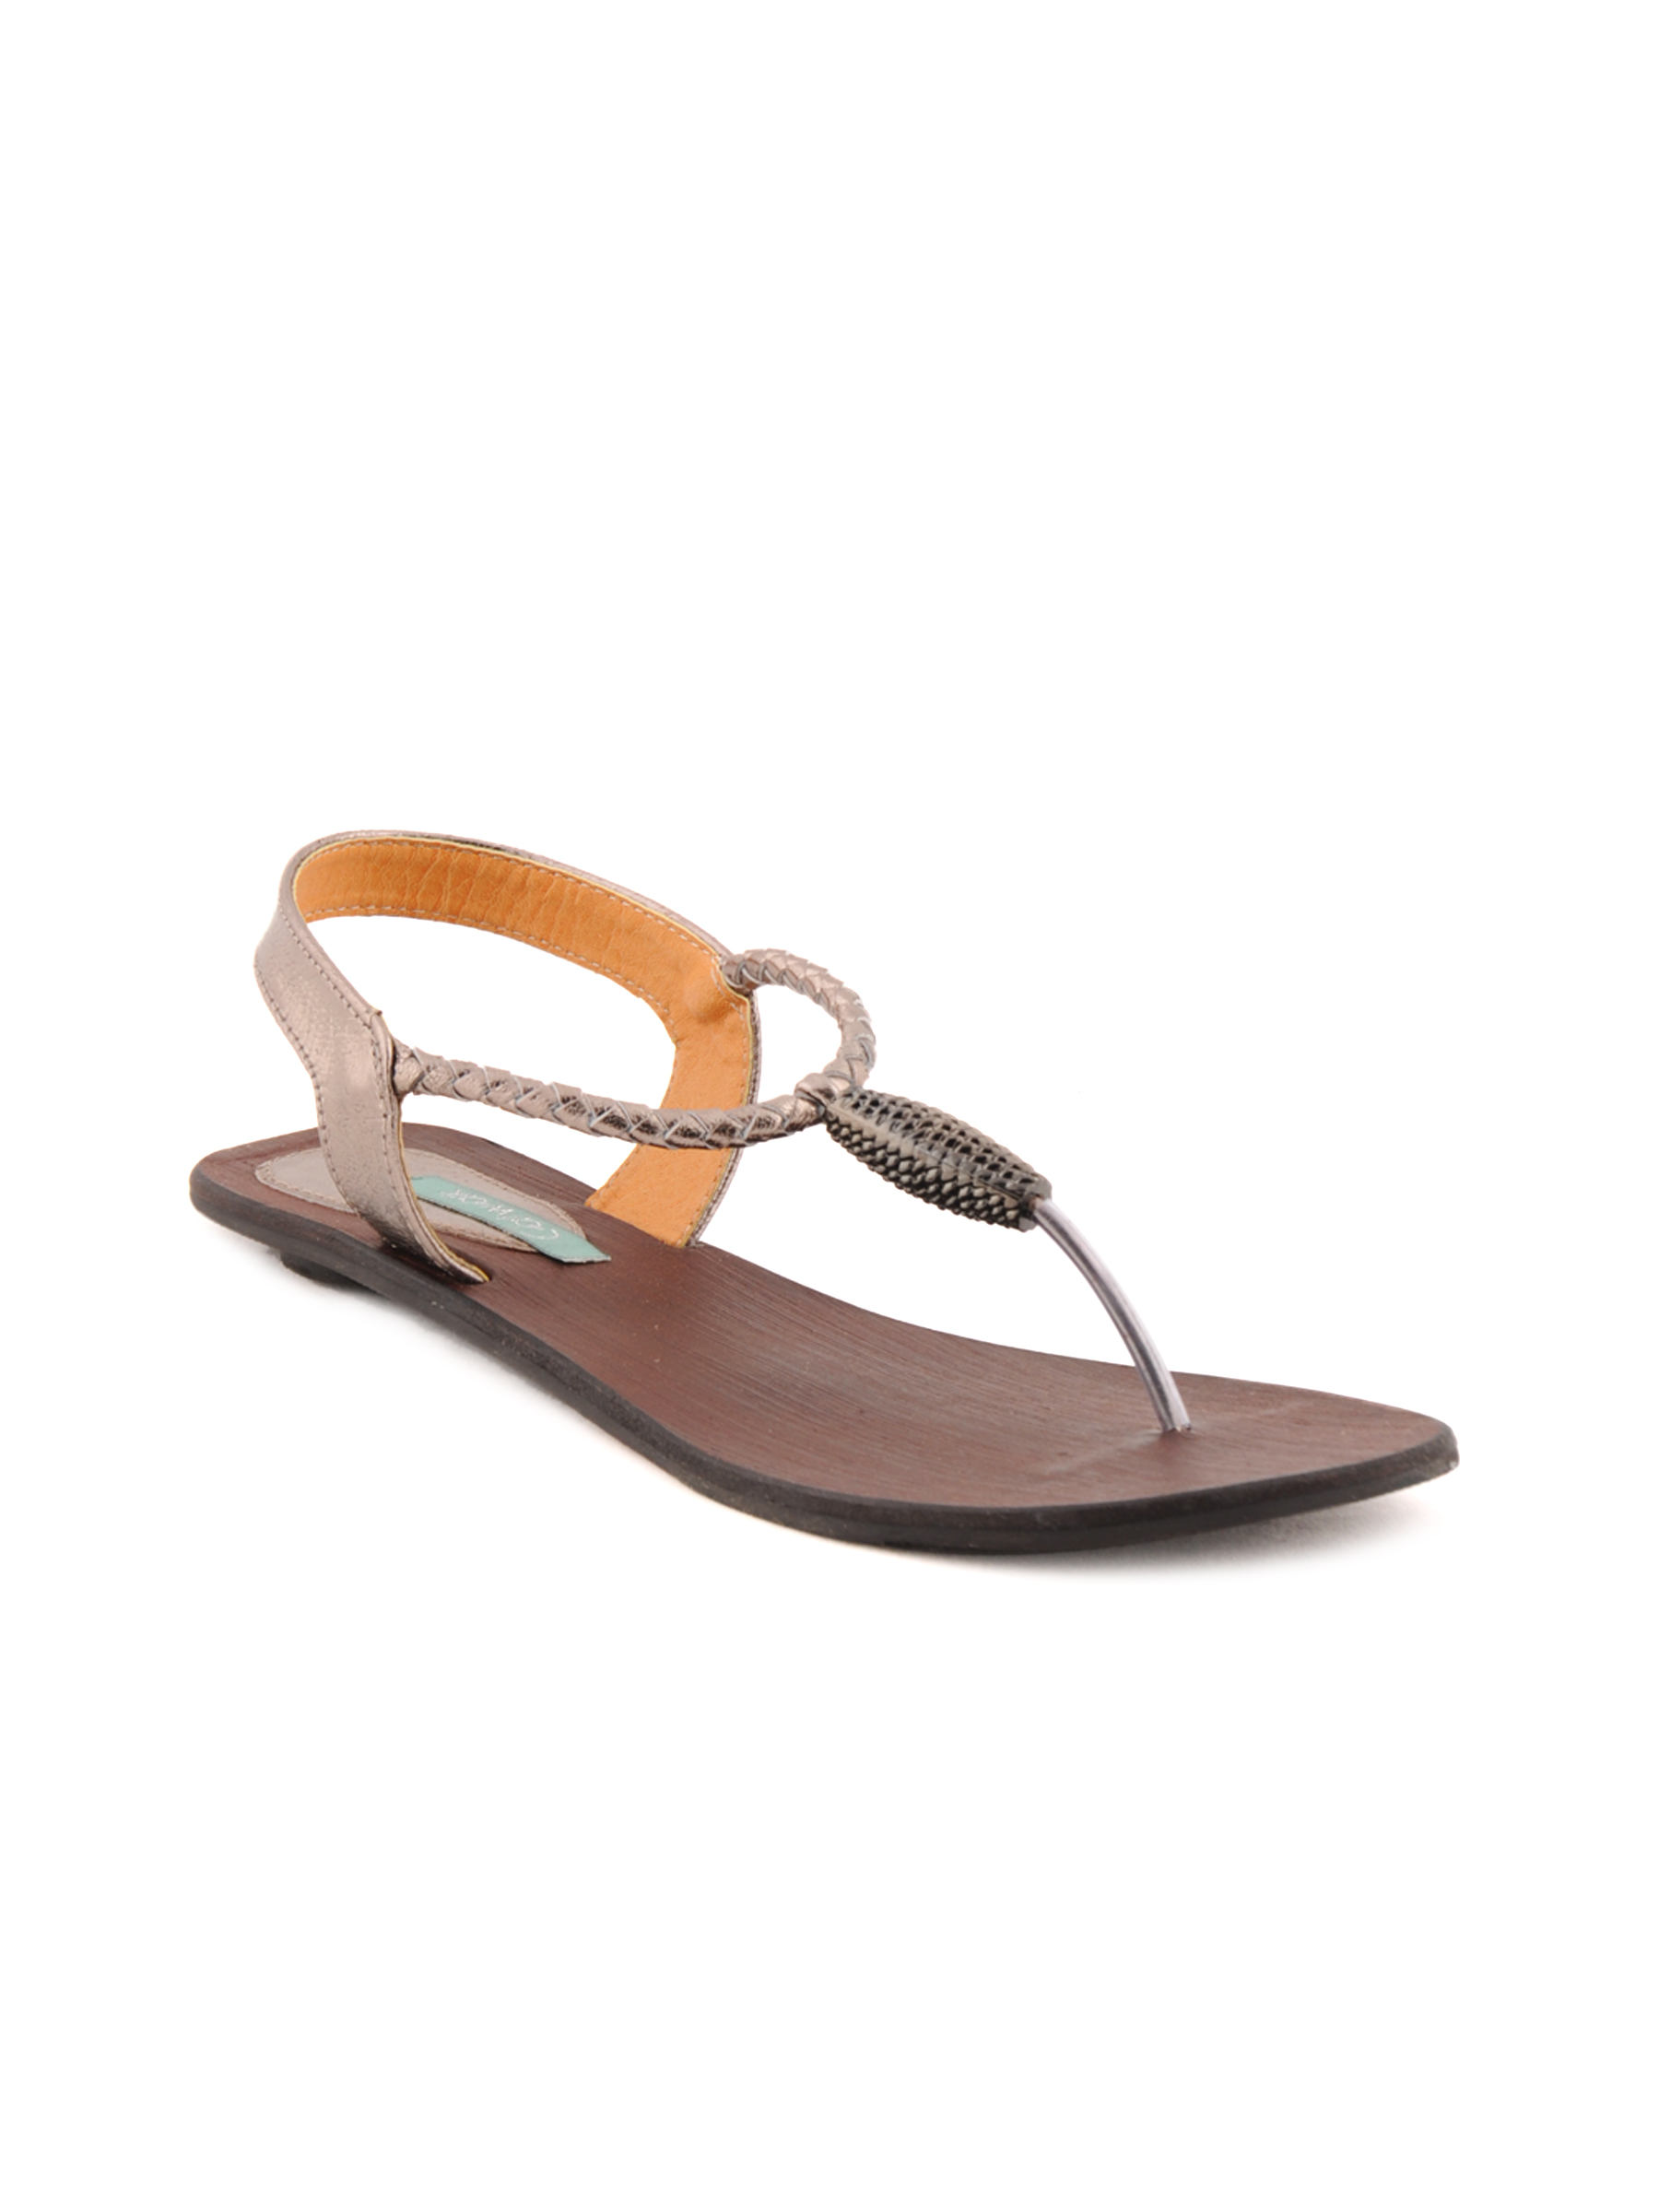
Catwalk Women Gun Metal Grey Flats
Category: Footwear / Shoes / Heels
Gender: Women
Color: Grey
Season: Winter 2015
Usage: Casual